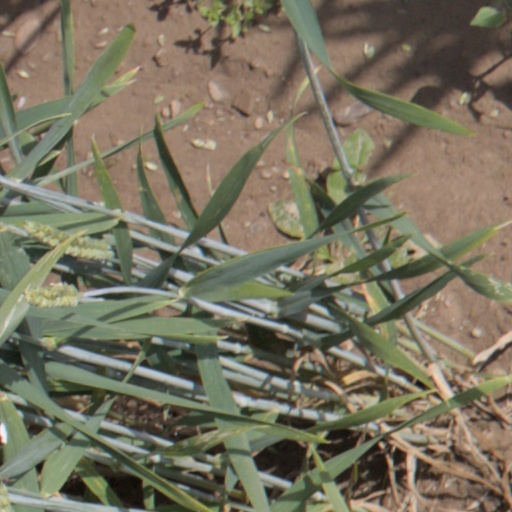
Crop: wheat